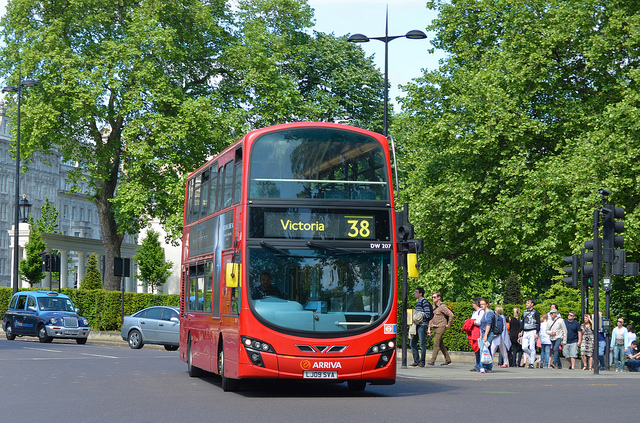
A red double decker bus driving down a street.

Double Decker bus at roadway intersection with pedestrians at corner.

The double decker bus is loading all its passengers.

a double decked bus drives down a city street

A crowd walks toward a red double decker bus.